Gweni-Fada crater

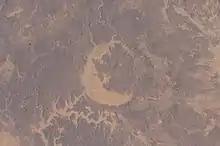
Gweni-Fada crater viewed from the International Space Station

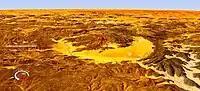
Oblique Landsat image of Gweni-Fada crater draped over digital elevation model (x2 vertical exaggeration); screen capture from NASA World Wind

Gweni-Fada is a meteorite crater in the Ennedi Plateau, Chad.